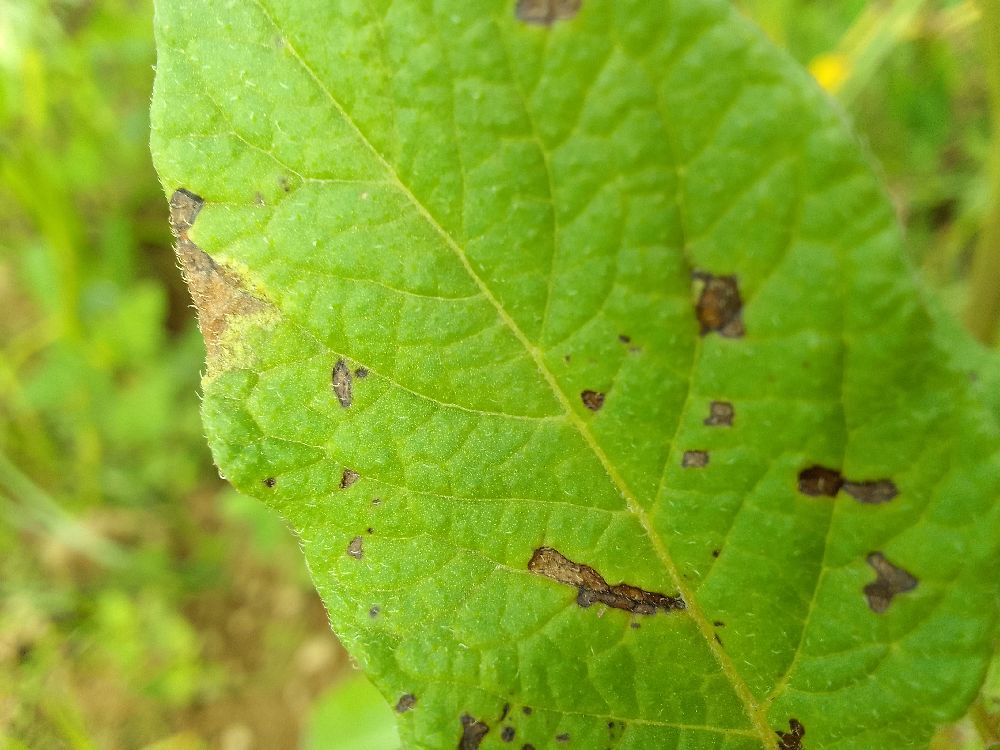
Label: Early blight